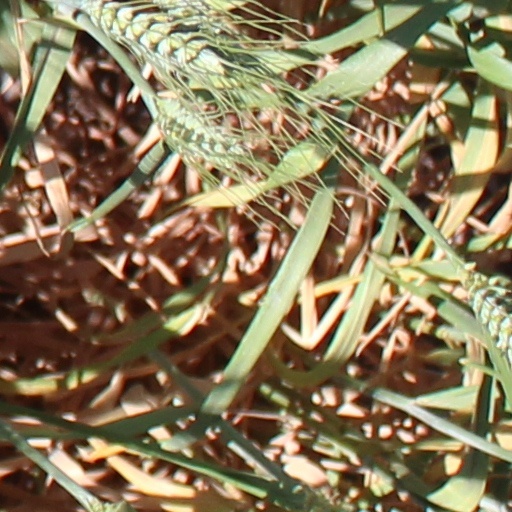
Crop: wheat